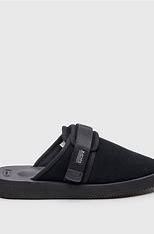
Brand: Suicoke
Model: 100